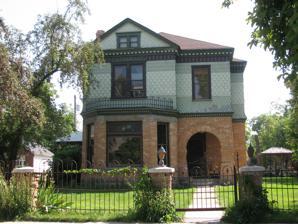
Building: Crandall Houses
Country: United States of America
Year built: 1900
Historic house in Utah, United States For other houses, see Crandall House (disambiguation) . United States historic place Crandall Houses U.S. National Register of Historic Places 136 E. 200 North Show map of Utah Show map of the United States Location 112 and 136 E. 200 North, Springville, Utah Coordinates 40°10′9″N 111°36′28″W / 40.16917°N 111.60778°W / 40.16917; -111.60778 Area less than one acre Built 1900 Architectural style Late Victorian NRHP reference No. 83003196 Added to NRHP January 19, 1983 The Crandall Houses at 112 and 136 E. 200 North in Springville, Utah are listed on the National Register of Historic Places . They are the Clarence L. Crandall House and the Nelson D. Crandall House . The houses were both built in 1900, and are twin houses that look virtually identical.  The designs appear to be adapted from pattern books circulating around that time.  The design of the houses reflects the Victorian ideal of adapting high-style architecture to vernacular style homes.  The Queen Anne-style trim, in particular, is unique within Springville. References